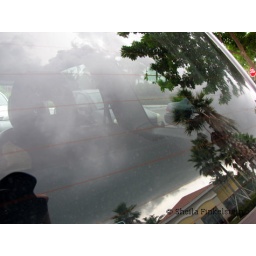
Reflections in a Toyota Rav 4 body and lamps. Other car lamps included.